Siege of Cawnpore

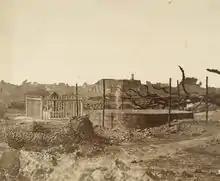
Bibi Ghar house, in the center background, where European women and children were killed, 1858. The well where their bodies were found is in the foreground.

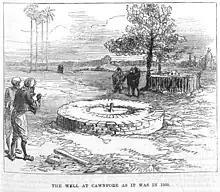
The well as it was in Cawnpore in 1860, The Illustrated London News

On the morning of 27 June a large British column led by General Wheeler emerged from the entrenchment. Nana Sahib sent a number of carts, dolis and elephants to enable the women, the children and the sick to proceed to the river banks. The British officers and military men were allowed to take their arms and ammunition with them and were escorted by nearly the whole of the rebel army. The British reached the Satichaura Ghat by 8 am. Nana Sahib had arranged around forty boats, belonging to a boatman called Hardev Mallah, for their departure to Allahabad.